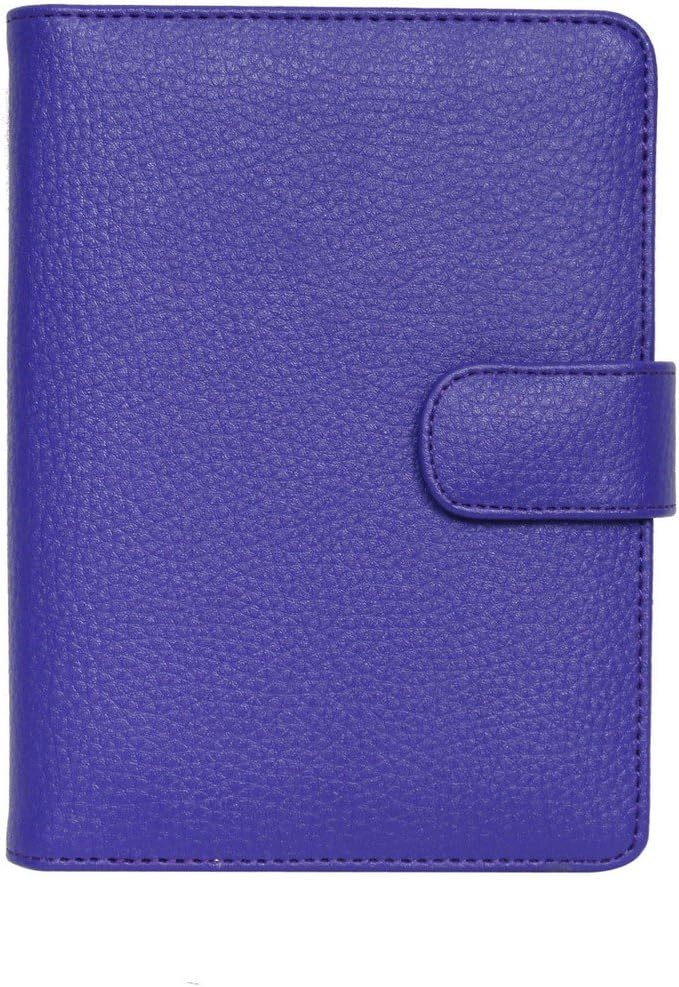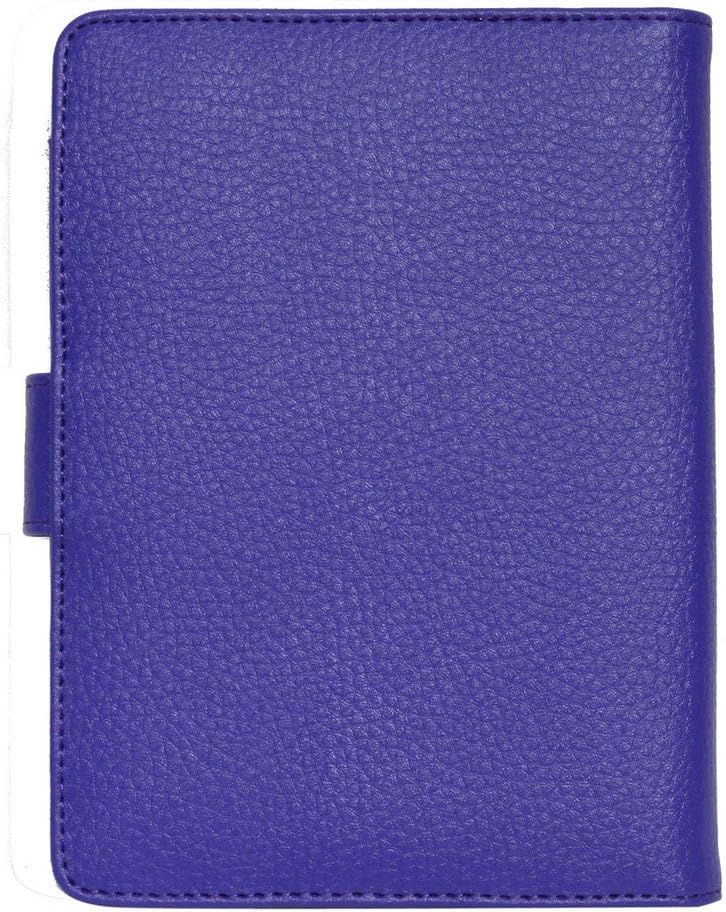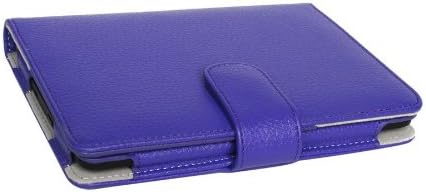
Mochie (tm) Genuine Leather Pouch Case Cover For Amazon Kindle Paperwhite Purple
Category: All Electronics
Special Designed and perfect fit for the Kindle PaperwhiteHigh Quality Genuine Leather - Not Faux/Synthetic/PU LeatherNew Design - Pretect your device much better than old rubber band design  Convenient cutouts provide full access to all features and ports  Magnetic closure to keep the case closed No-scratch microfiber interior adds comfort and an additional layer of protection.
Features: Special Designed and perfect fit for Kindle Paperwhite | High Quality Genuine Leather - Not Faux/Synthetic/PU Leather | Convenient cutouts provide full access to all features and ports | magnetic closure to keep the case closed | No-scratch microfiber interior adds comfort and an additional layer of protectio